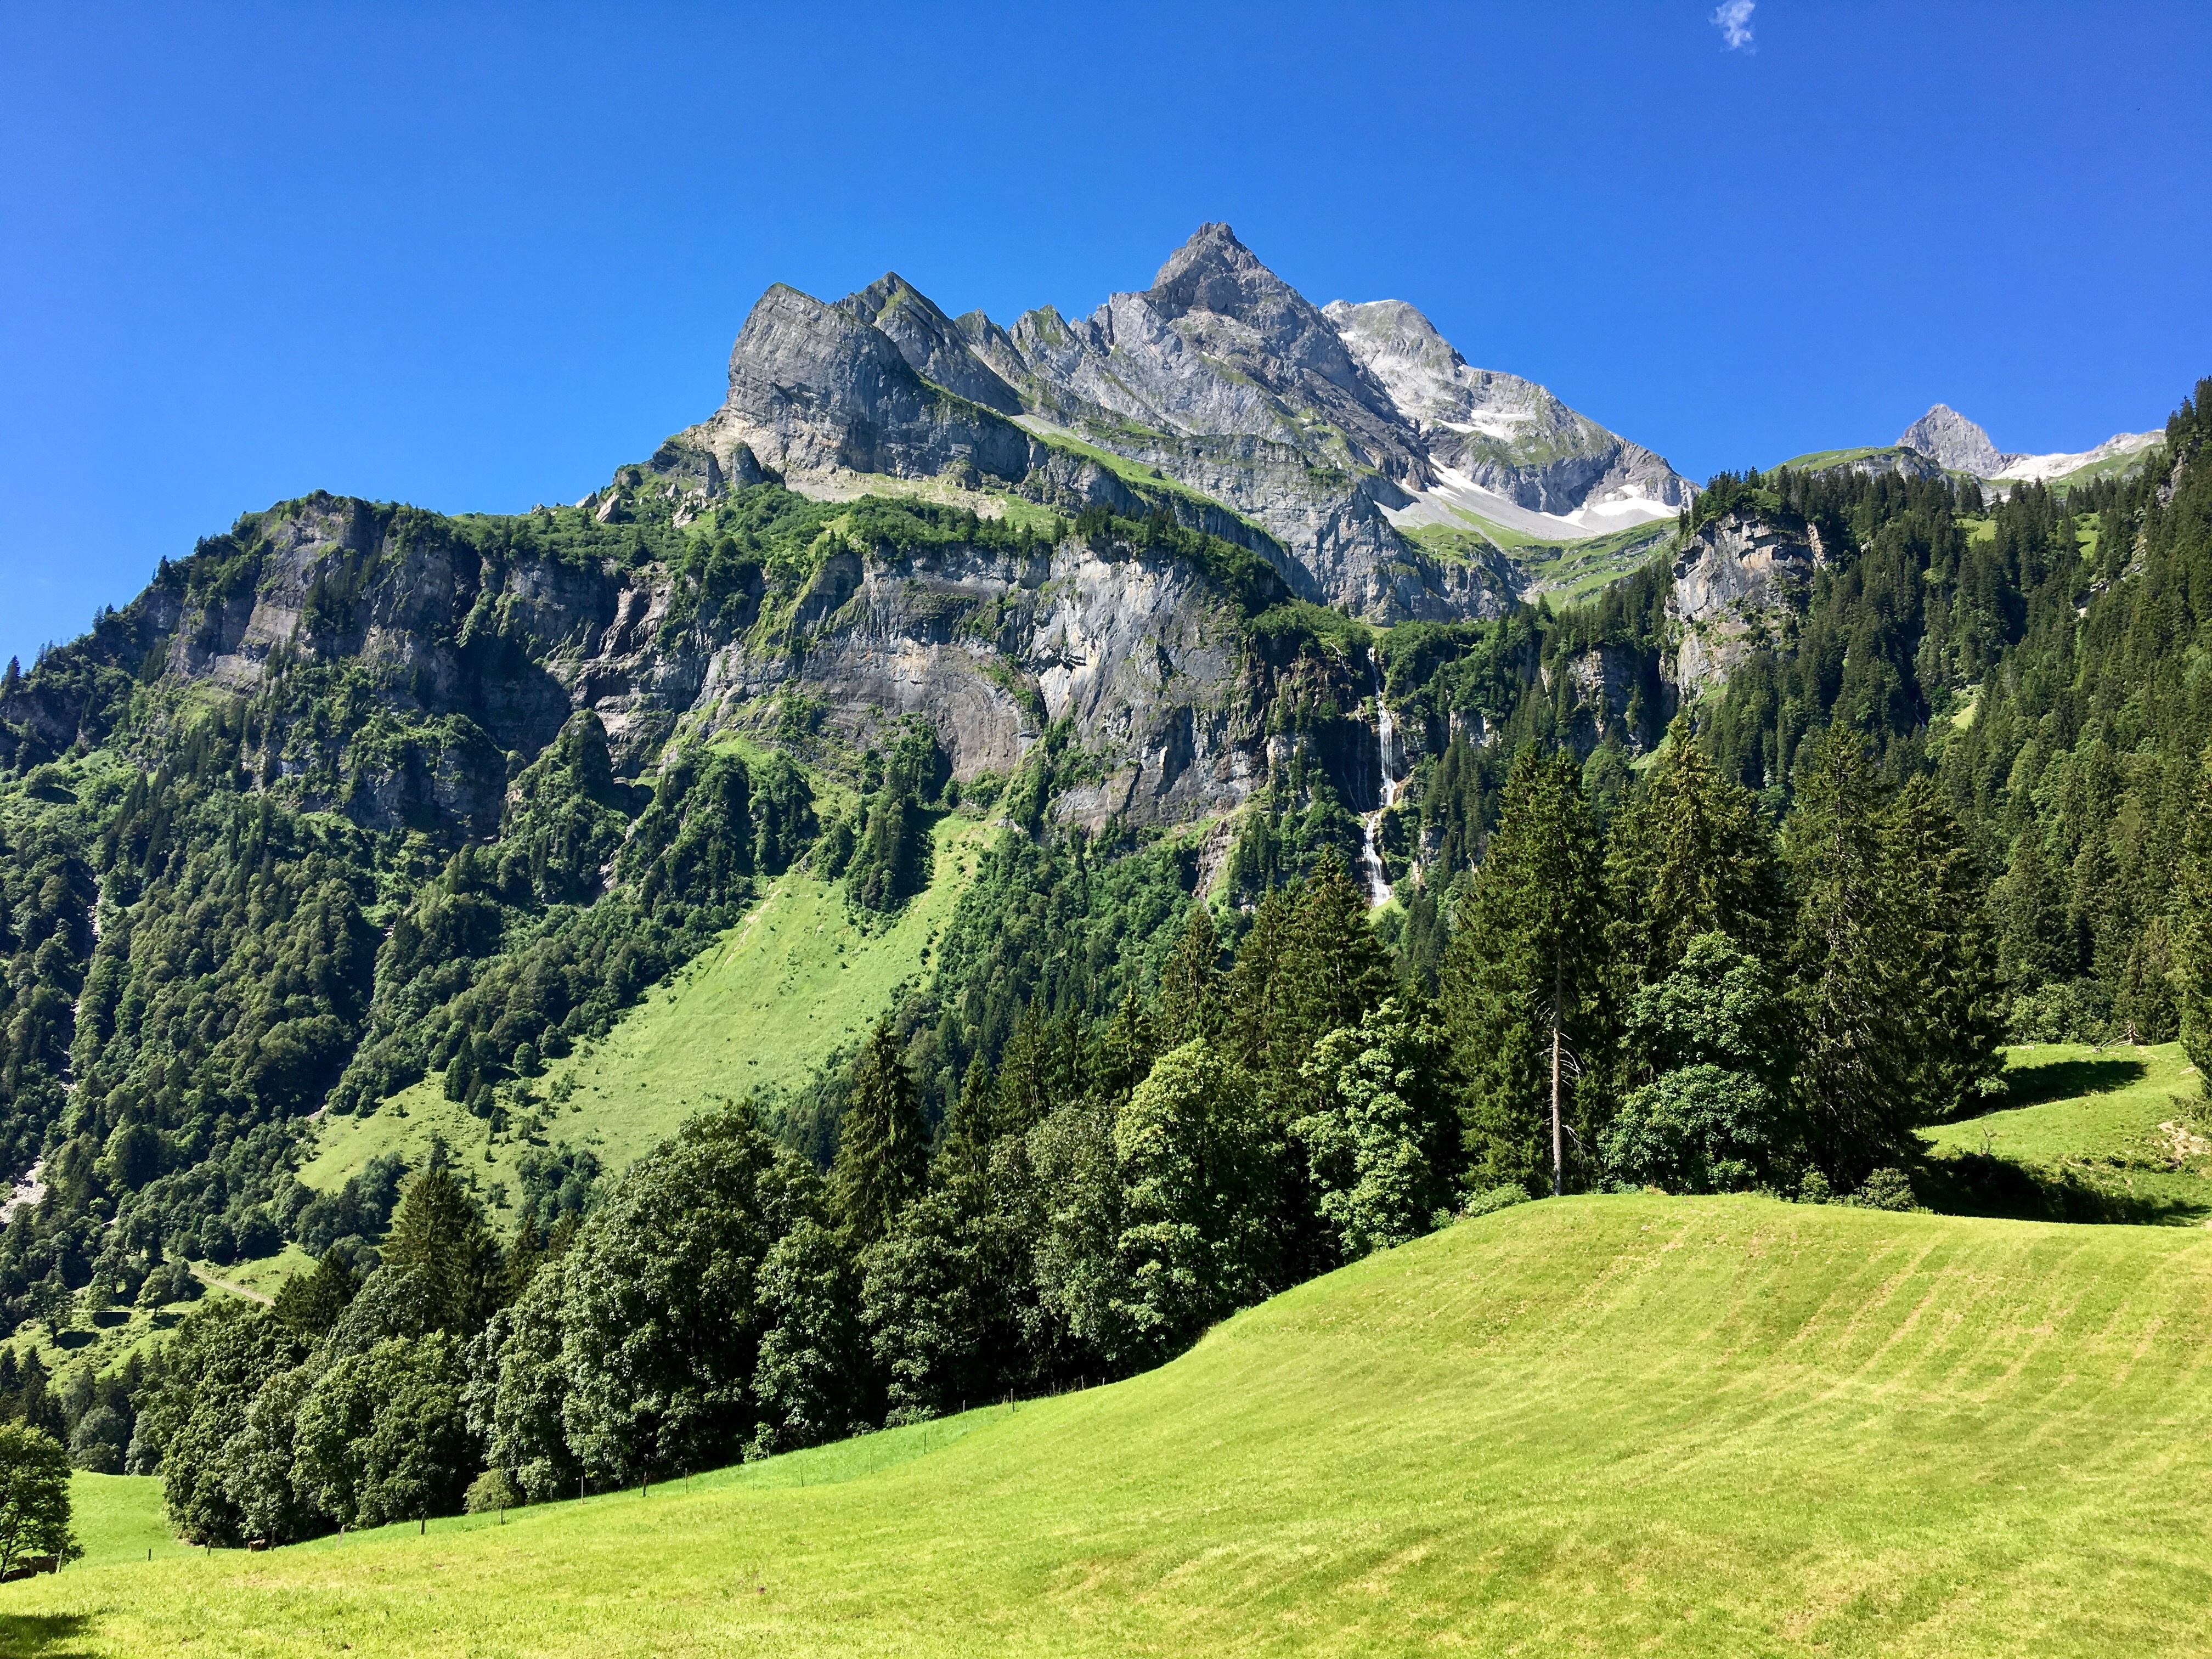
landscape, tree, nature, forest, waterfall, wilderness, mountain, sky, meadow, hill, valley, mountain range, panorama, summer, hike, alpine, ridge, massif, alps, grassland, plateau, glarus, braunwald, habitat, mood, ecosystem, landform, mountain stream, mountain pass, geographical feature, mountainous landforms, temperate coniferous forest